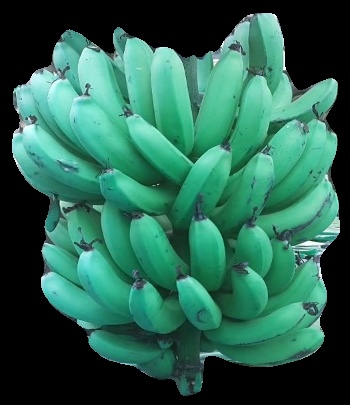
Variety: pachbale
Grade: grade3